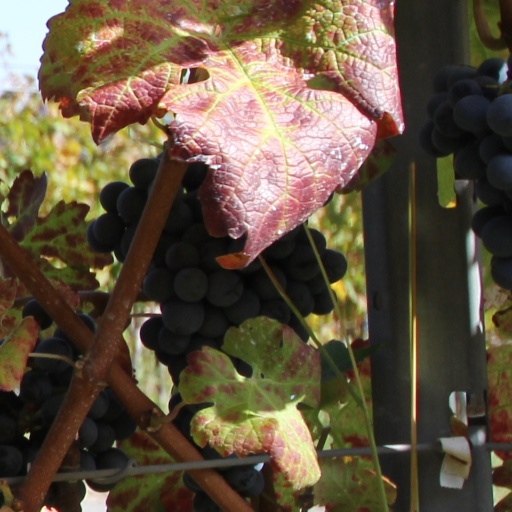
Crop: grape